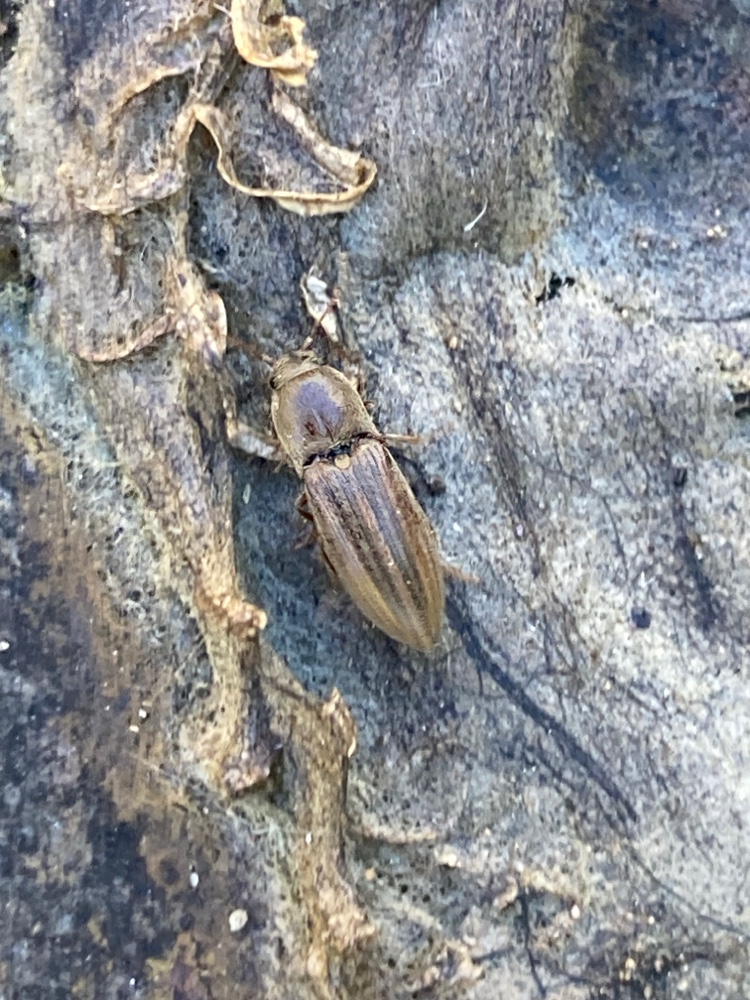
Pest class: clickbeetles_wireworms